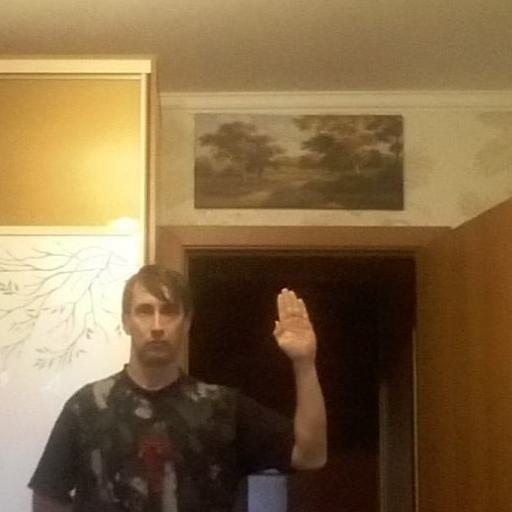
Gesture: stop